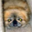
Label: dog